Ernesto Cardenal

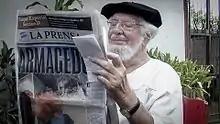
Cardenal in Managua in 2001

On 19 July 1979, immediately after the Liberation of Managua, he was named Minister of Culture by the new Sandinista government. He campaigned for a "revolution without vengeance." His brother Fernando Cardenal, also a Catholic priest (in the Jesuit order), was appointed Minister of Education. When Pope John Paul II visited Nicaragua in 1983, he openly scolded Ernesto Cardenal, who knelt before him on the Managua airport runway, for resisting his order to resign from the government, and admonished him: "Usted tiene que arreglar sus asuntos con la Iglesia" ("You must fix your affairs with the Church"). On 4 February 1984 Pope John Paul II suspended Cardenal "a divinis" because of Cardenal's refusal to leave his political office. This suspension remained in effect until it was lifted by Pope Francis in 2019. Cardenal remained Minister of Culture until 1987, when his ministry was closed for economic reasons.